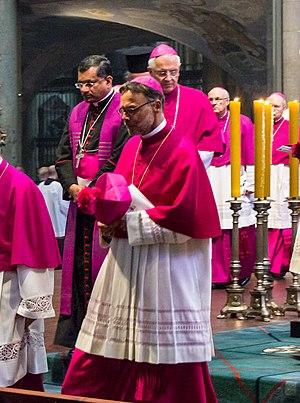
Franz-Peter Tebartz-van Elst, né le 20 novembre 1959 à Kevelaer, est un prélat catholique allemand, évêque de Limbourg de 2008 à 2014. À la suite du scandale provoqué par ses dépenses somptuaires, le pape François accepte sa démission en mars 2014.